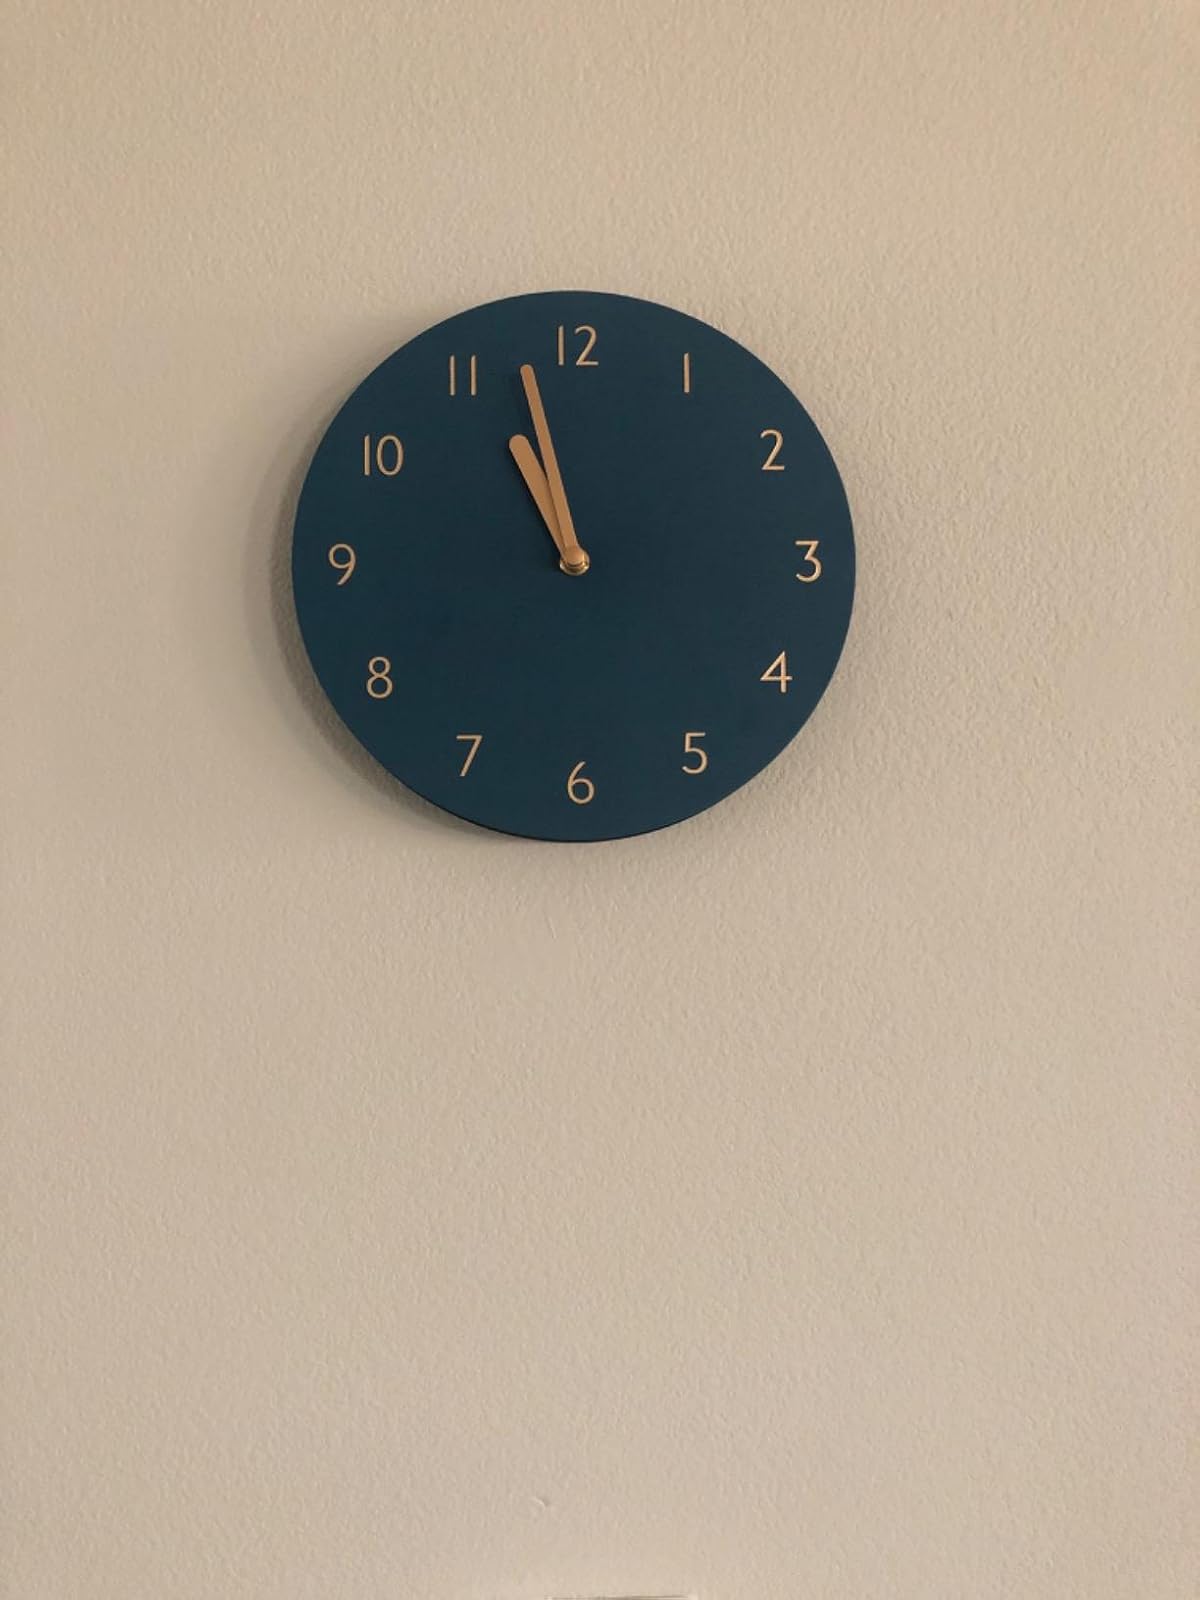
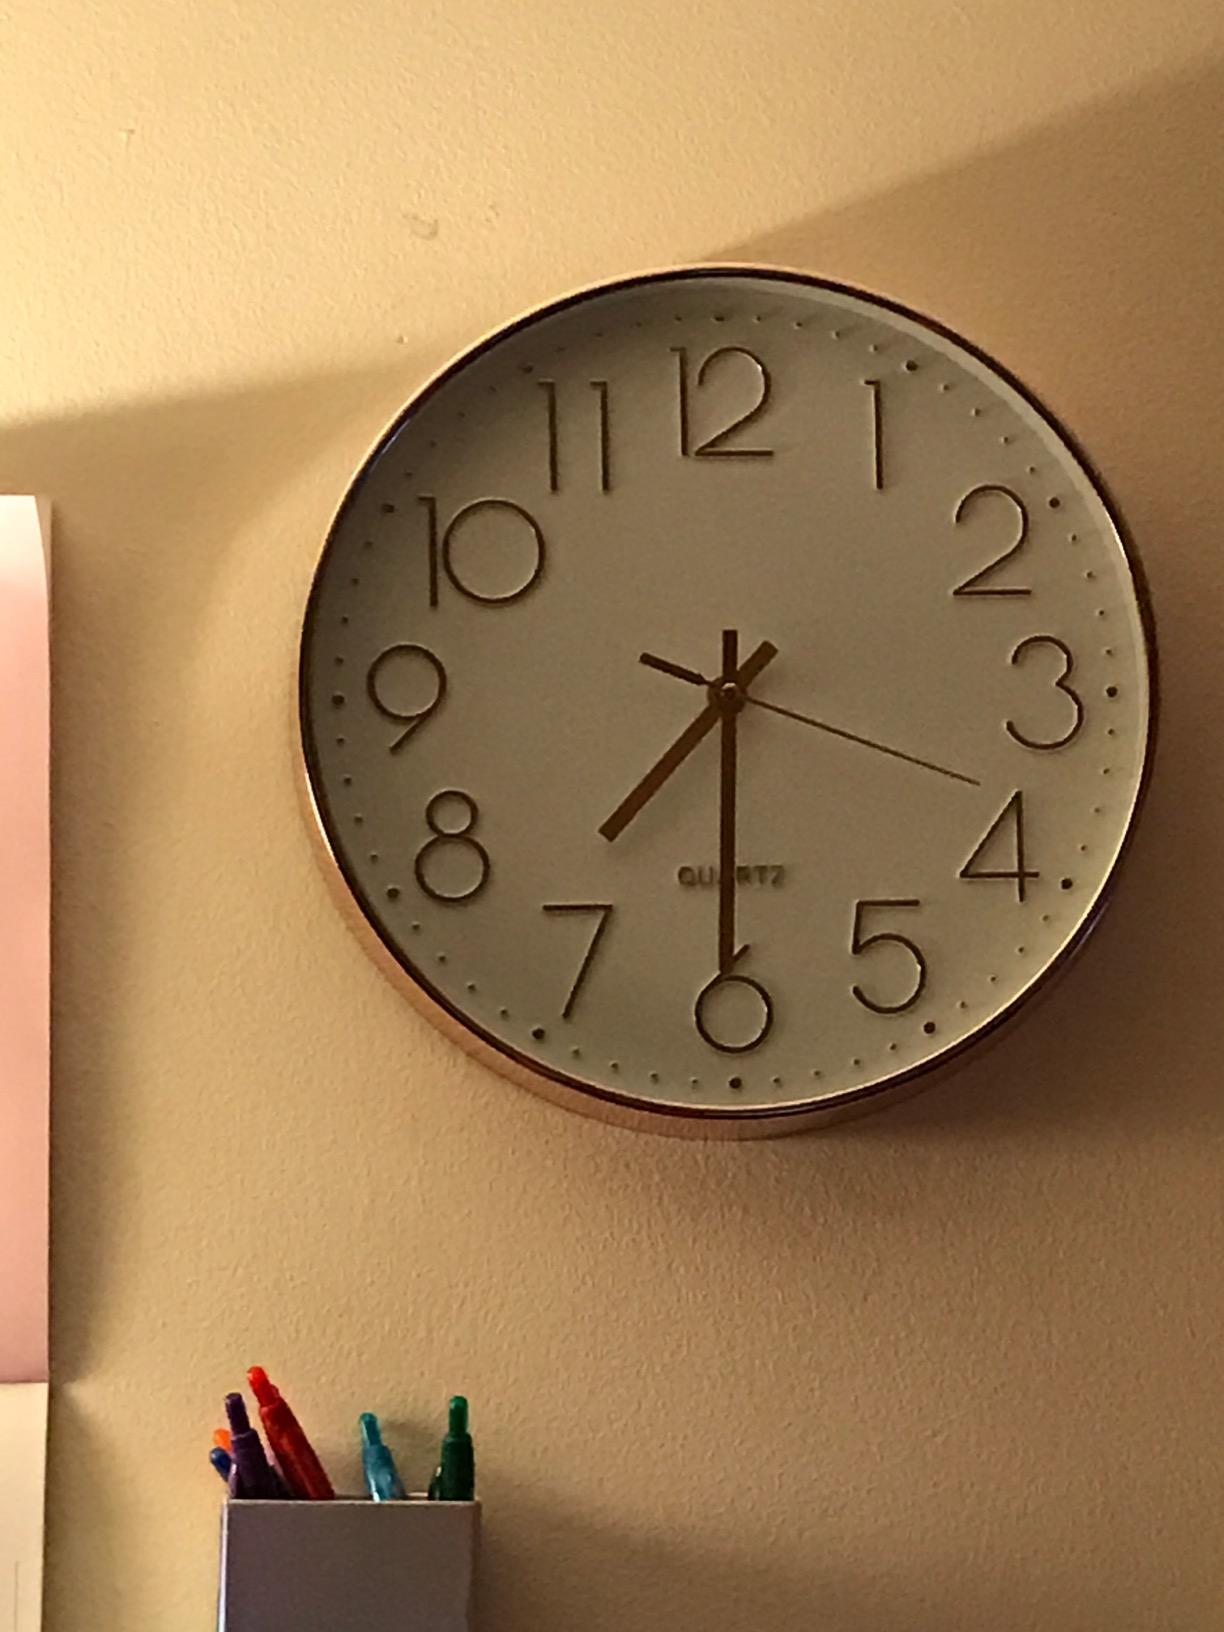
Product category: clock
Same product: no